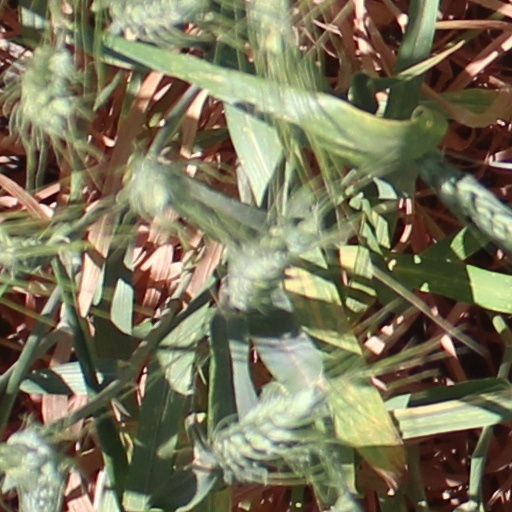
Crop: wheat